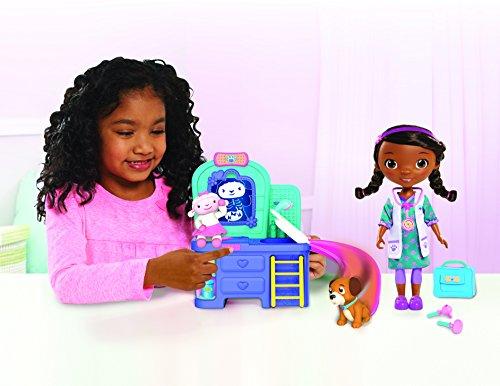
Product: Doc McStuffins Pet Vet Talking Doll & Care Clinic
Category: Toys & Games | Dolls & Accessories | Dolls
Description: Includes talking Doc Doll, Lambie, Findo, 3 tools and interactive Vet Station.
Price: $44.99
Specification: ProductDimensions:11x4.5x12inches|ItemWeight:2.73pounds|ShippingWeight:2.73pounds(Viewshippingratesandpolicies)|DomesticShipping:ItemcanbeshippedwithinU.S.|InternationalShipping:Thisitemisnoteligibleforinternationalshipping.LearnMore|ASIN:B00UAYBYTC|Itemmodelnumber:91705FFP|Manufacturerrecommendedage:3months-6years|Batteries:8NonstandardBatterybatteriesrequired.(included)